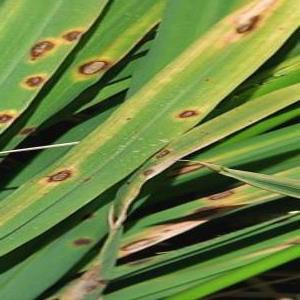
Disease: Brownspot